Old Fayette County Courthouse (Kentucky)

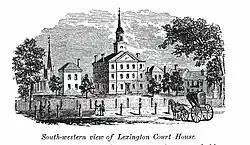
The third Fayette County Courthouse, ca. 1865. The 1898 courthouse replaced this building's successor.

The building surface uses rough (rusticated) native Kentucky limestone, which is not only a popular building material in the Bluegrass region of central Kentucky, but has made the area famous by ideally enriching its soil with minerals that facilitate the raising of top-quality thoroughbred racehorses. A stone cornice rings the structure at the base of the roof, and on each side the roofline is topped by a central gable. On the south façade three gables top the roofline, with a triple set of round-arched windows laid in it.